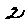
Label: 2